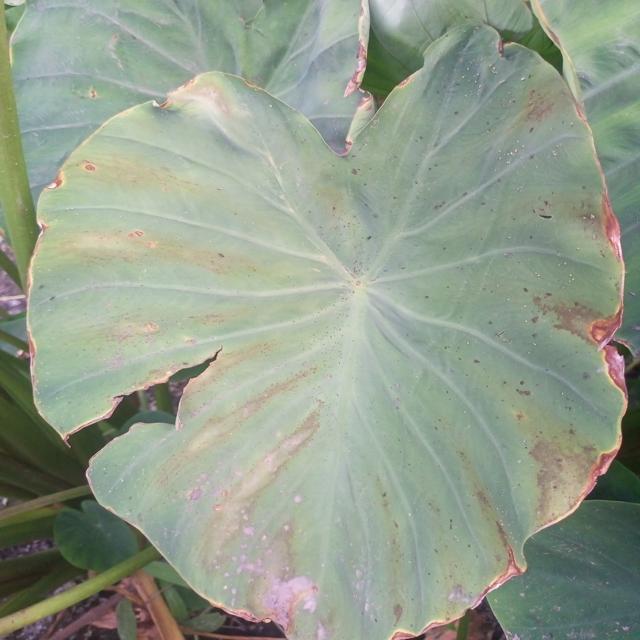
Label: Mid_Blight